Calumet and Hecla Industrial District

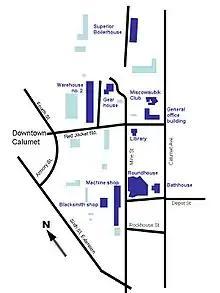
Locations of structures in this historic district. Structures included are in dark blue; other Calumet and Hecla Industrial structures are in light blue.

There are ten buildings in the district: the Machine Shop, the "Blacksmith Shop," (misidentified as such; actually the Pipe Shop), the Roundhouse, Warehouse #2, the Superior Boilerhouse, the Gearhouse, the General Office Building, the Library, the Bathhouse, and the Miscowaubik Club. These structures, constructed primarily during the 1880s, represent the second generation of mine buildings constructed at the site; the earliest structures were destroyed by fire or razed. These buildings are part of a larger industrial complex of mine-related buildings, originally built by the Calumet and Hecla Mining Company, that still stand in the area along Calumet Avenue and Mine Street.